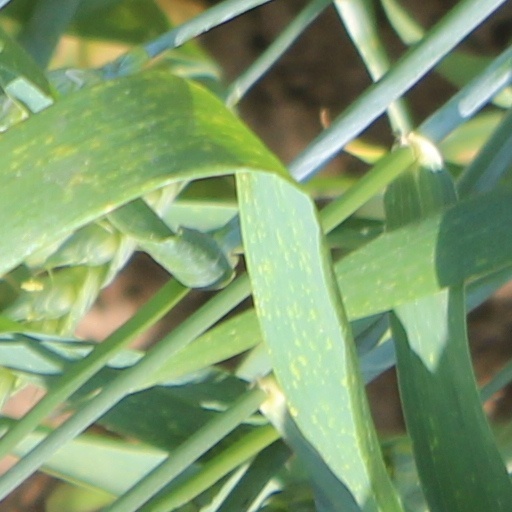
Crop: wheat